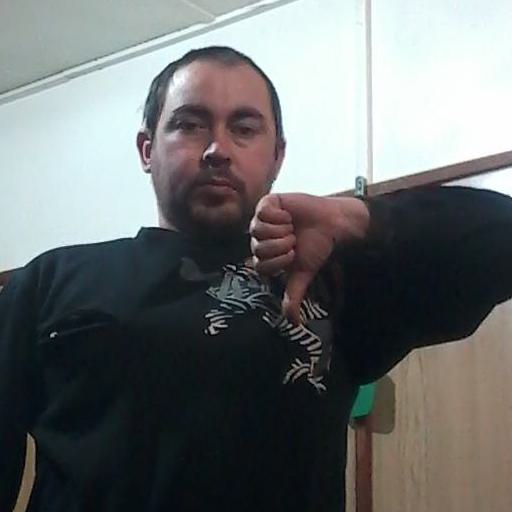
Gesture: dislike